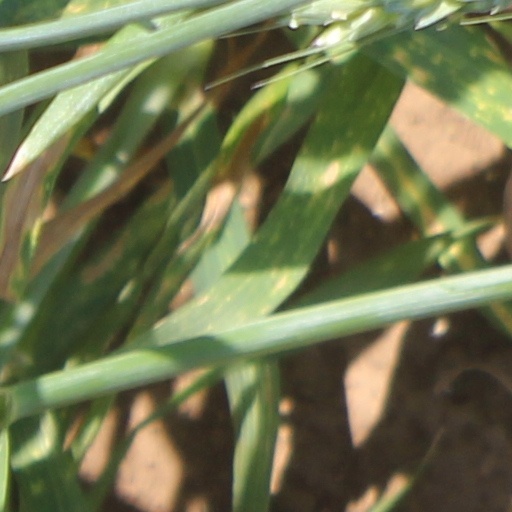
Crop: wheat